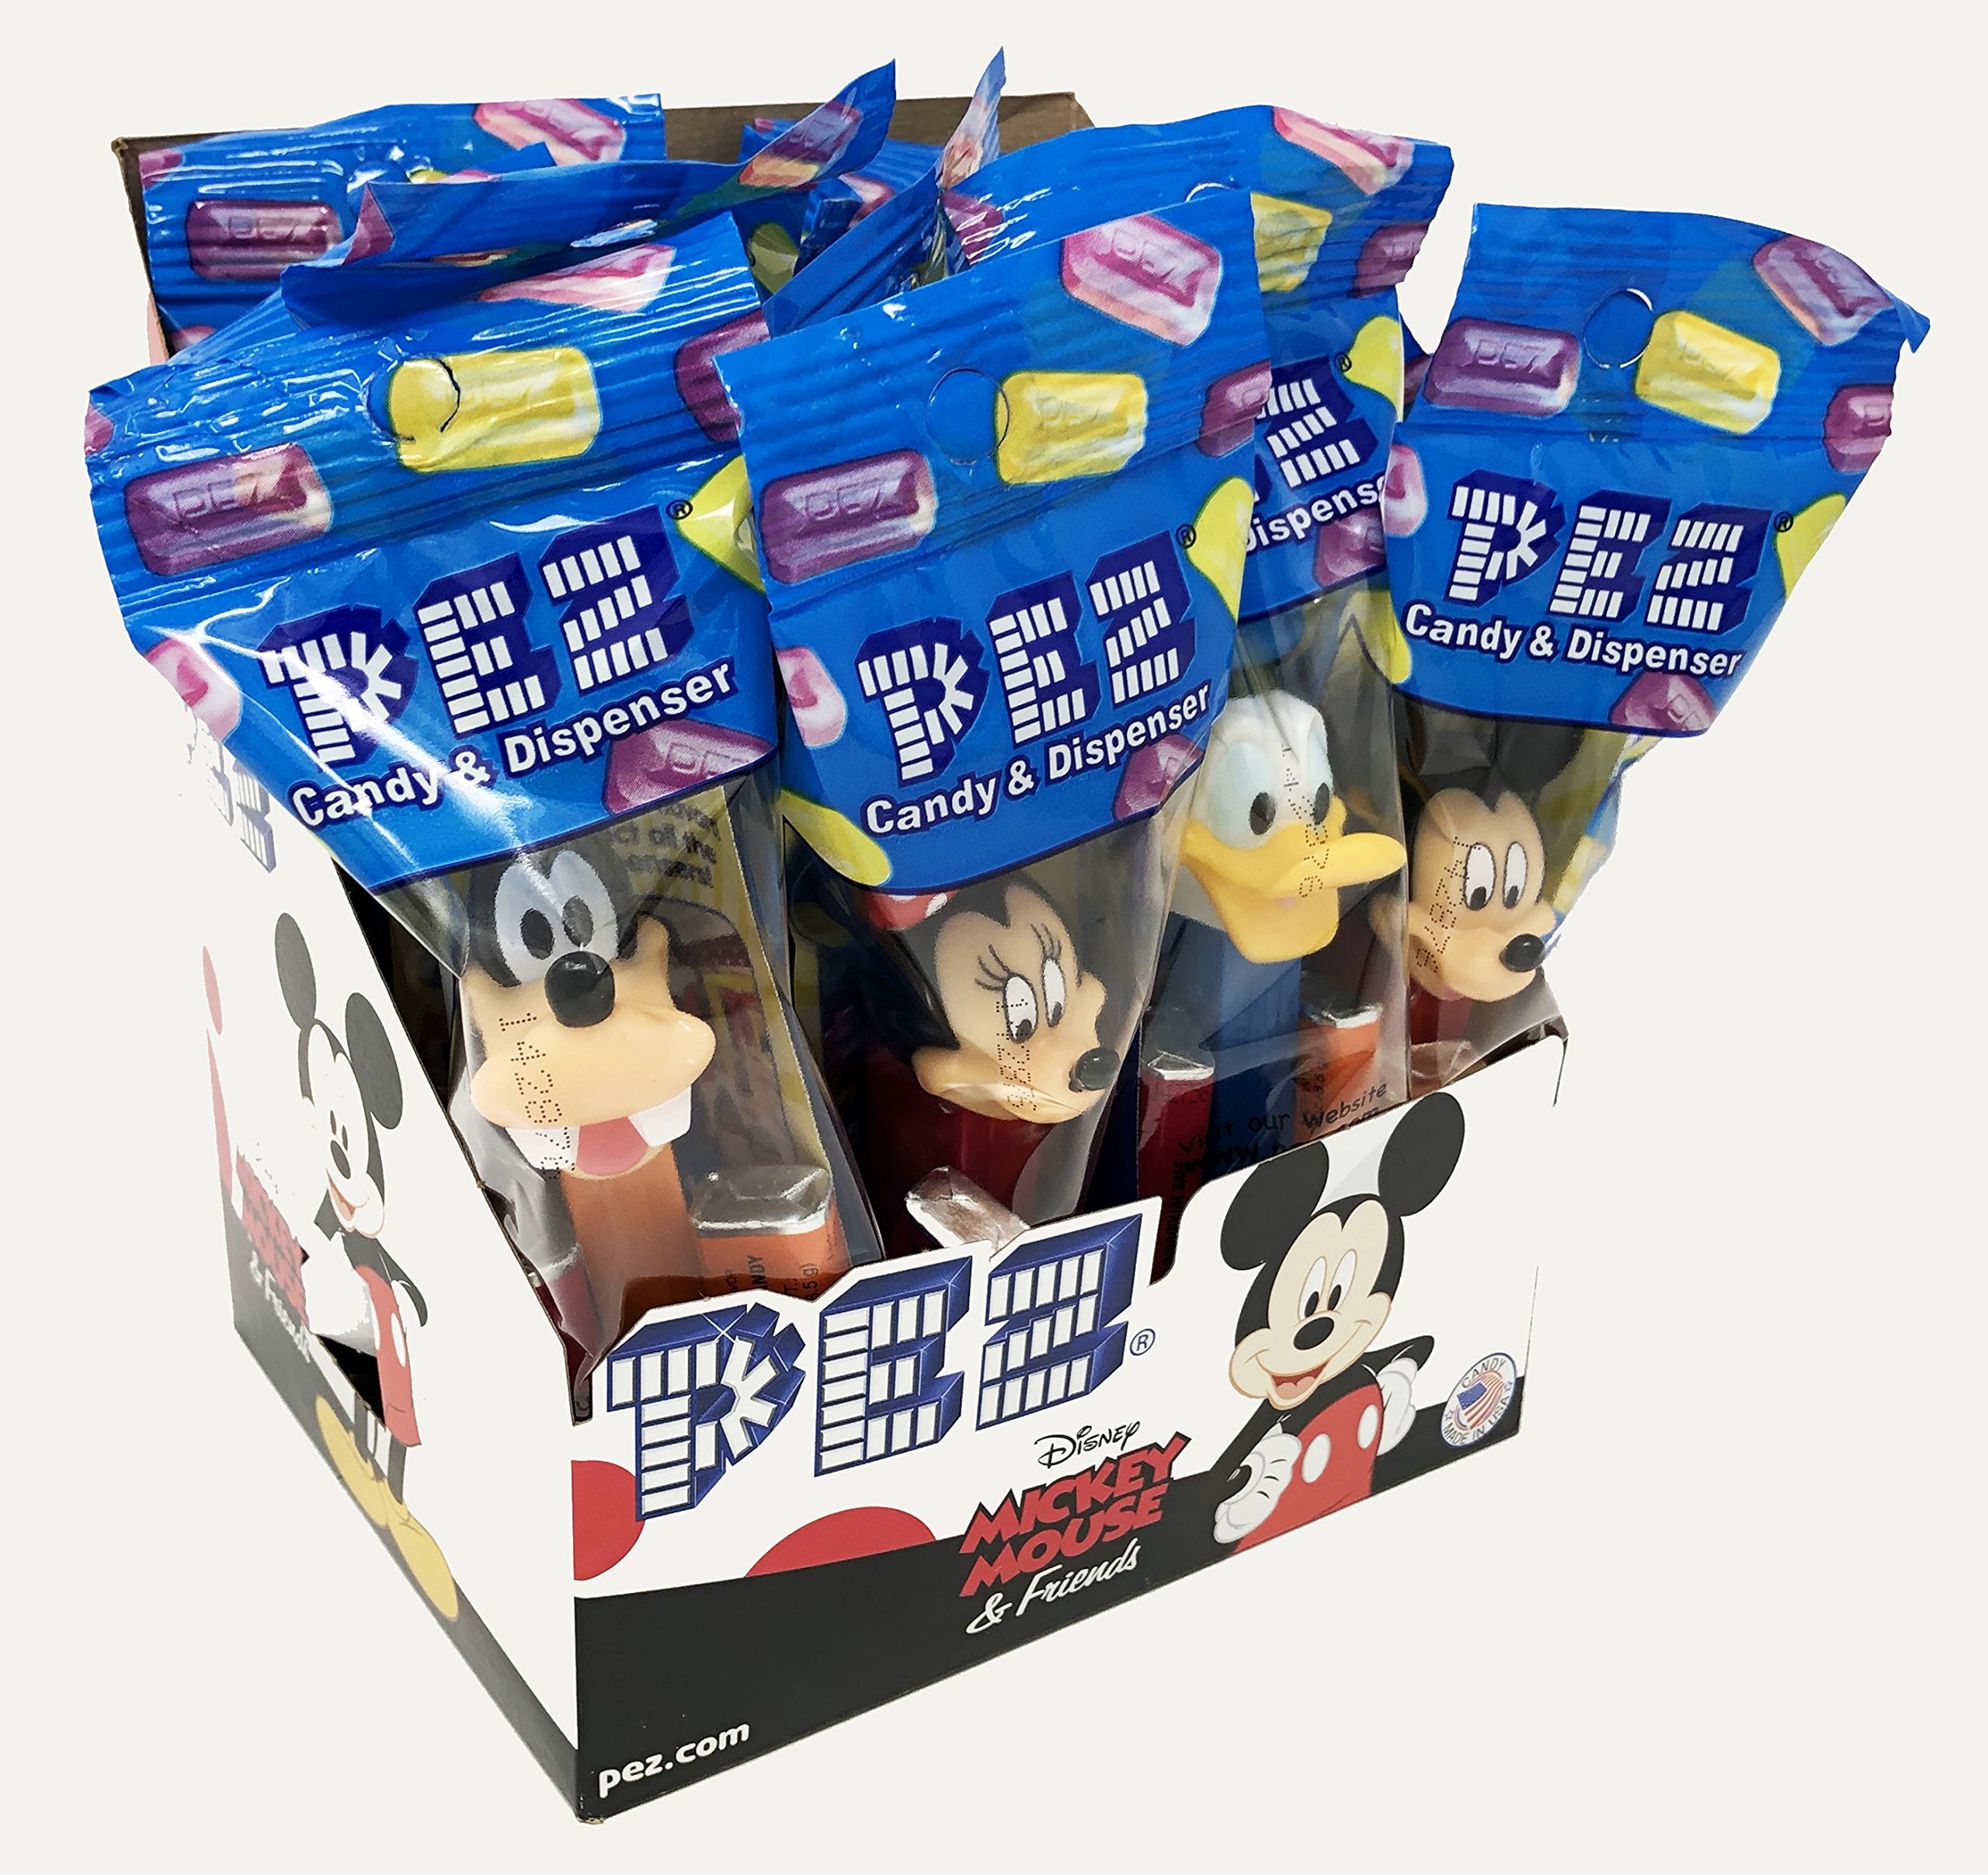
Item Name: Mickey Mouse & Friends PEZ Candy Dispensers: Pack of 12
Bullet Point 1: Mickey Mouse & Friends PEZ Candy Dispensers: 12 Piece Assortment
Bullet Point 2: Each dispenser is individually wrapped and comes with 2 PEZ candy refill packs
Bullet Point 3: Each box contains a random assortment of Mickey Mouse characters (Mickey, Minnie, and an occasional Pluto or Donald Duck).
Bullet Point 4: There is no guarantee that every character will be included in each box.
Bullet Point 5: Perfect for a Mickey Mouse themed party
Value: 16.0
Unit: Ounce

Price: 40.66